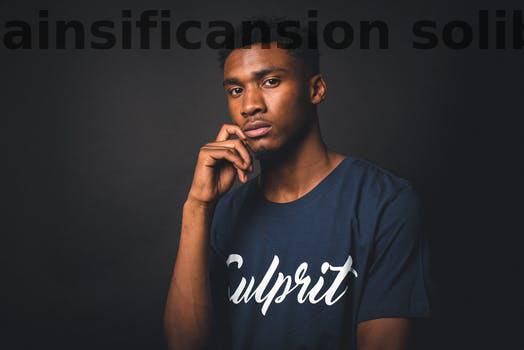
Label: Watermark